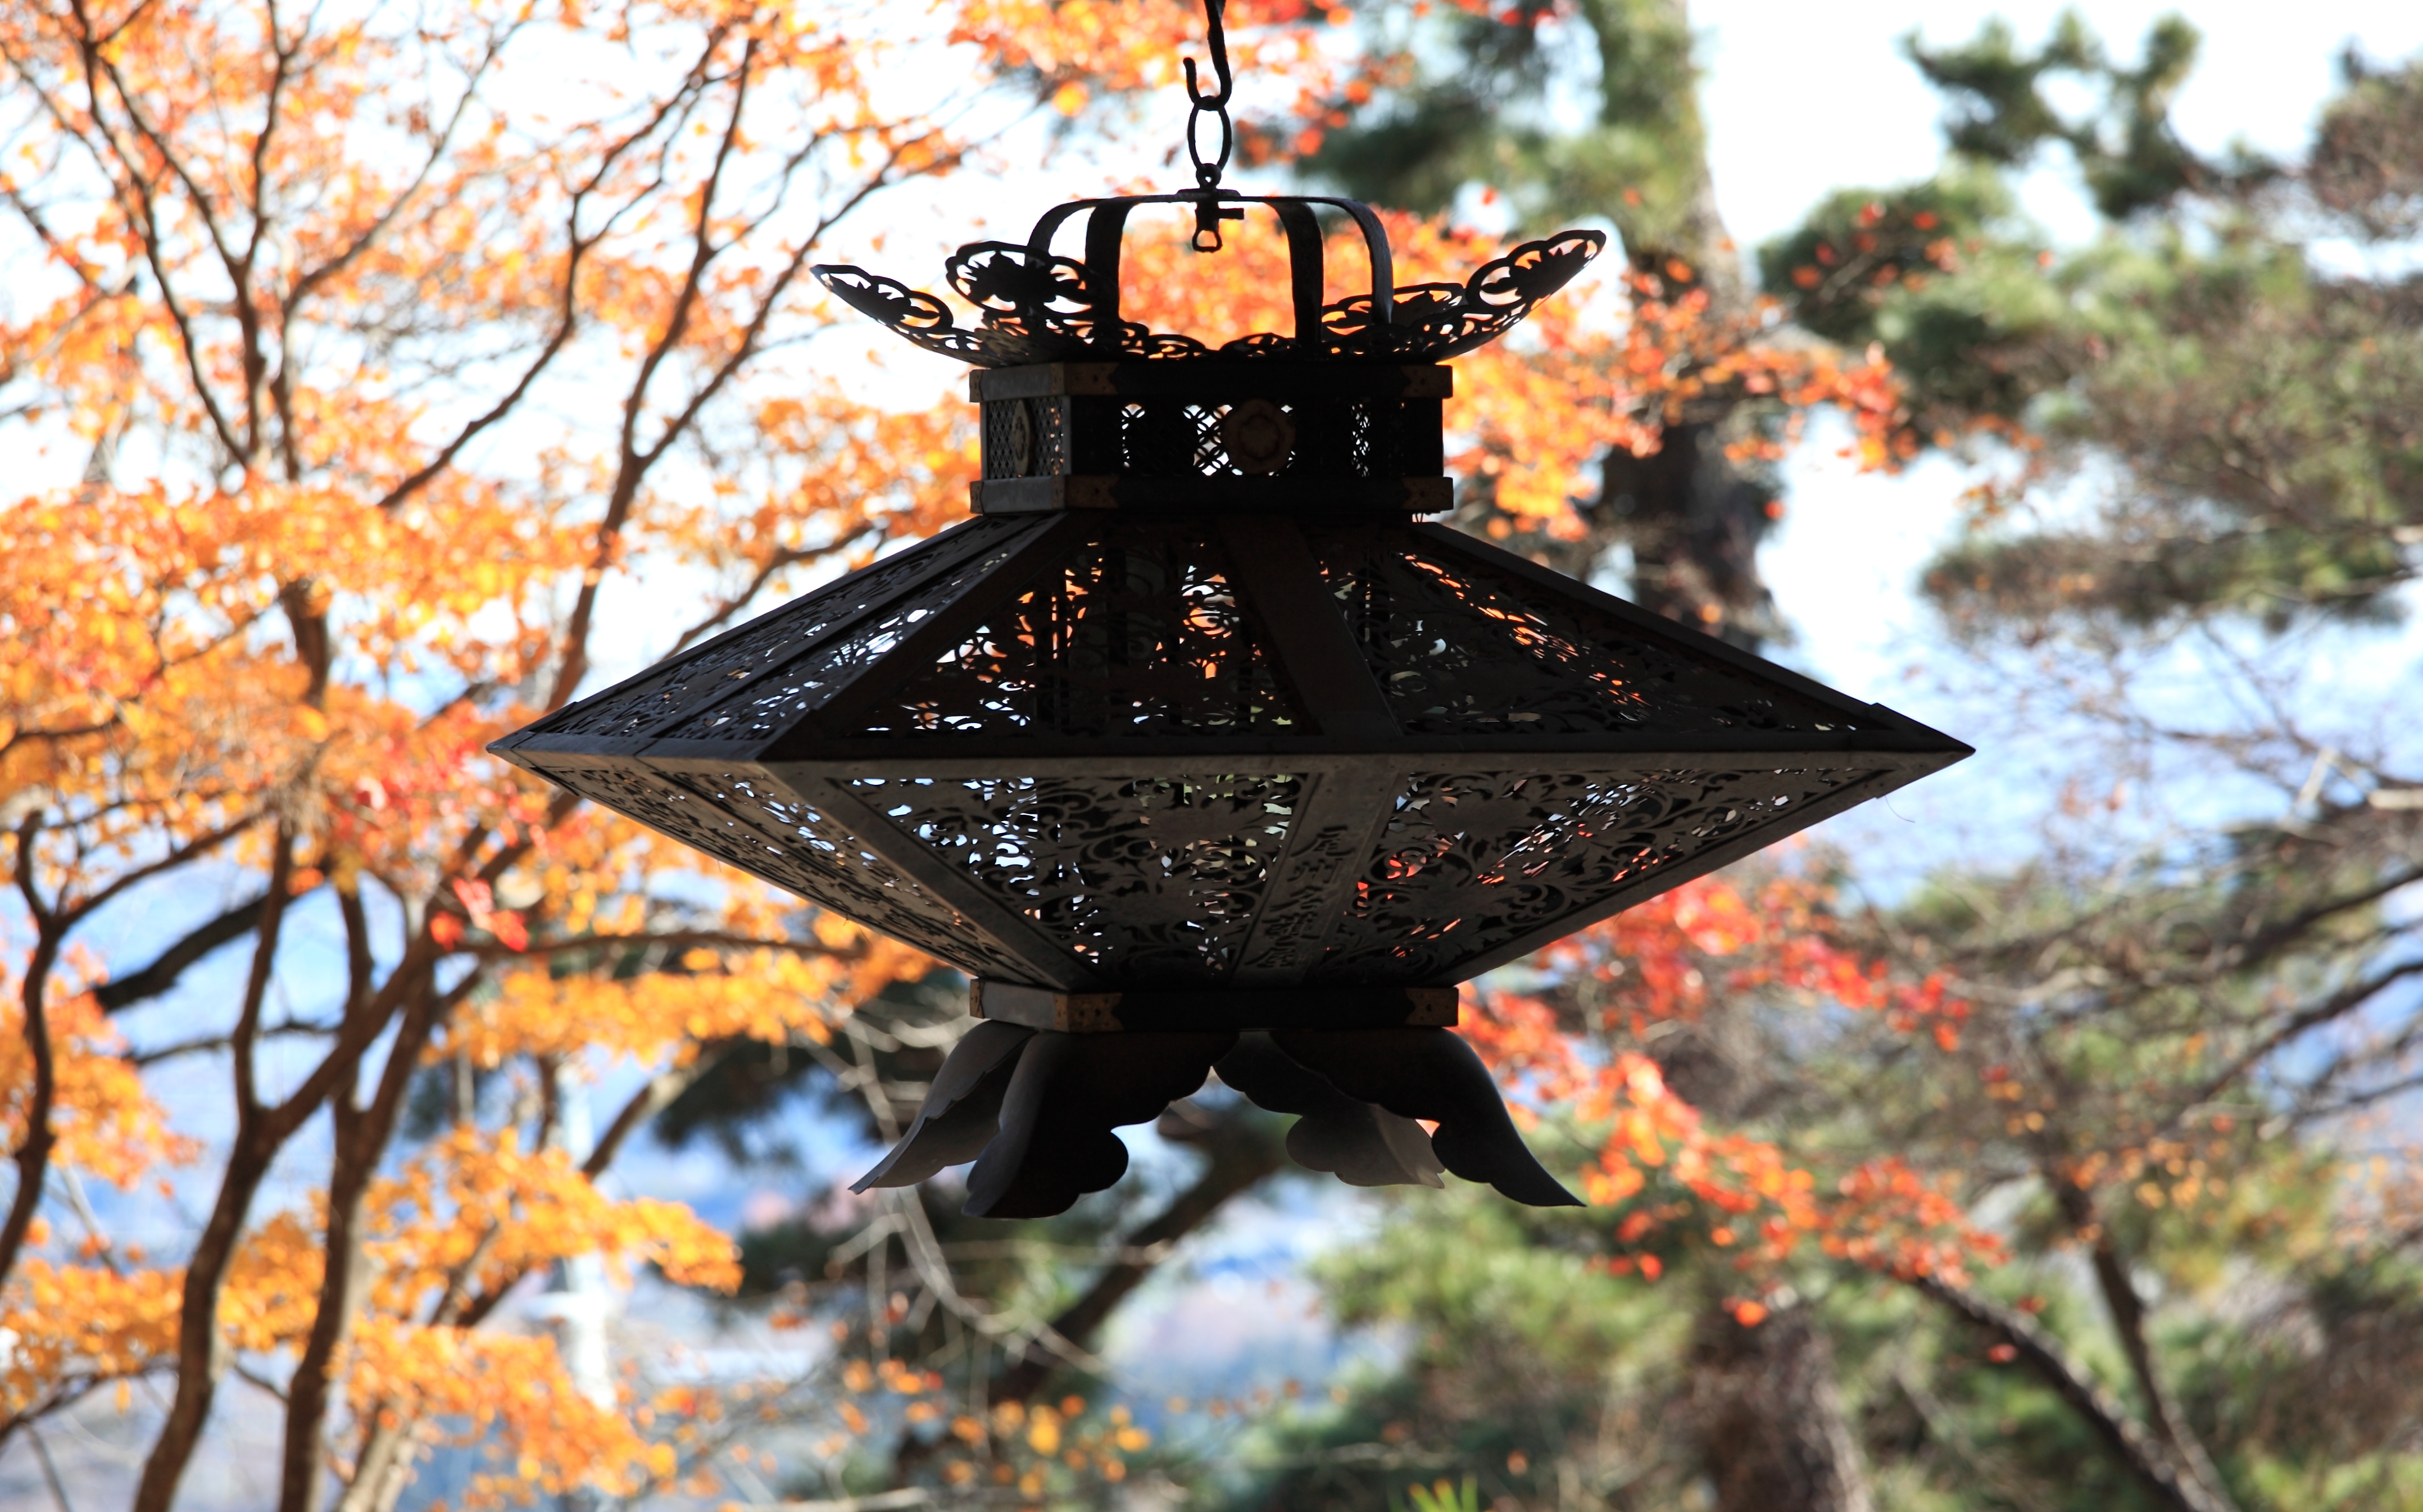
lantern, high, lighting, shrine, 5d, hires, markii, hi, res, resolution, gunma, jinja, tomioka, myogi, myougi